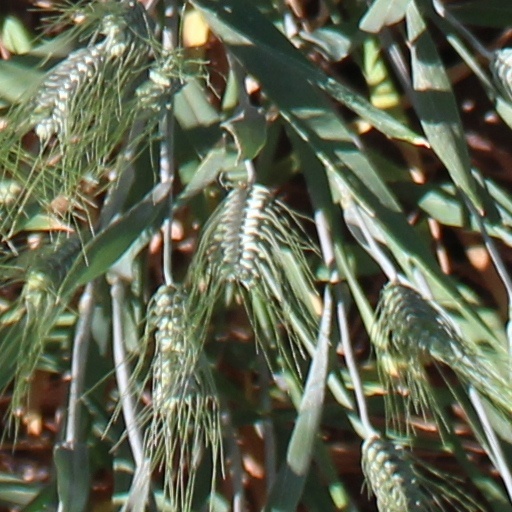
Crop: wheat